Chuck Gross

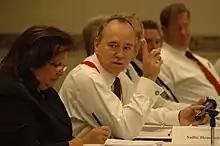

He graduated from St. Charles High School in 1976, and went on to University of Missouri. He received a B.A. degree in public administration there in 1981, and a M.P.A. in the same field in 1982.